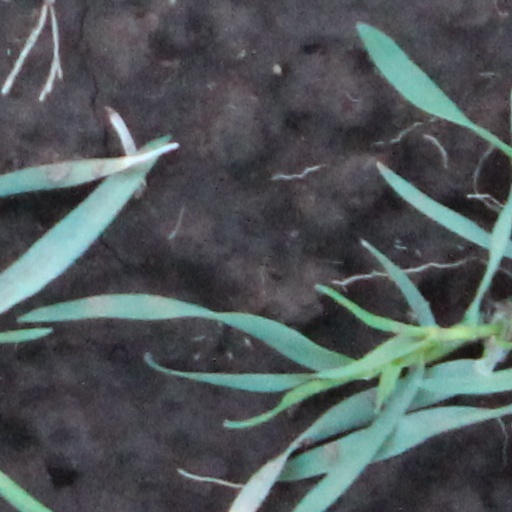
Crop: wheat